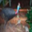
Label: bird